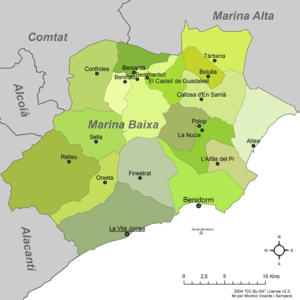
La Marina Baixa est une comarque de la province d'Alicante, dans la Communauté valencienne, en Espagne. Son chef-lieu est Villajoyosa.